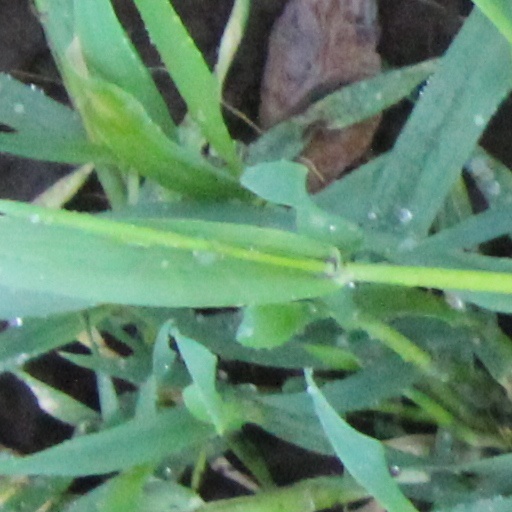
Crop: wheat